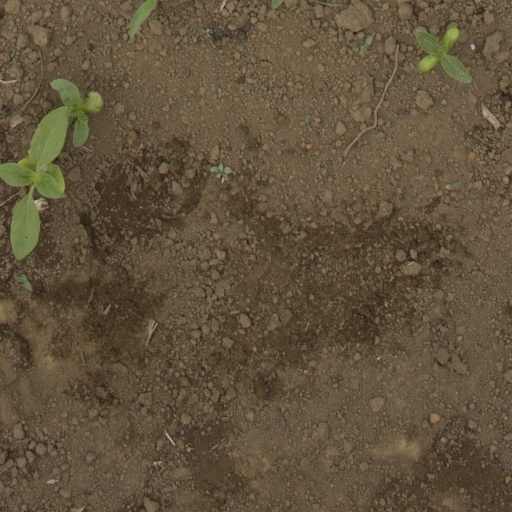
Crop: Jerusalem artichoke